Artemare

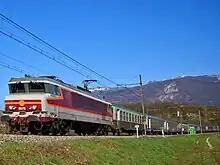
A train passing through Artemare to Lyon

Artemare is a commune in Valromey 16 km north of Belley and 8 km north-west of Culoz and the Rhône. Artemare is exposed to the south between two chains of the Jura Mountains: the Planachat in the west and the Colombier culminating in Grand-Colombier (1538 m) to the east.